Little Collins Street

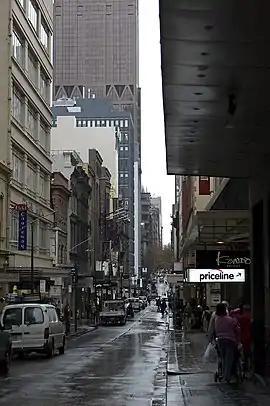
Looking down Little Collins Street from Swanston Street. The large building is the former ANZ World Headquarters

Little Collins Street is a minor street in the Melbourne central business district, Victoria, Australia.